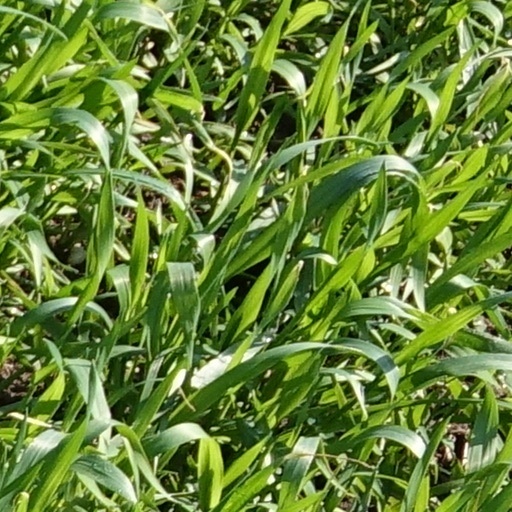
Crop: wheat